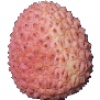
Label: Lychee 1